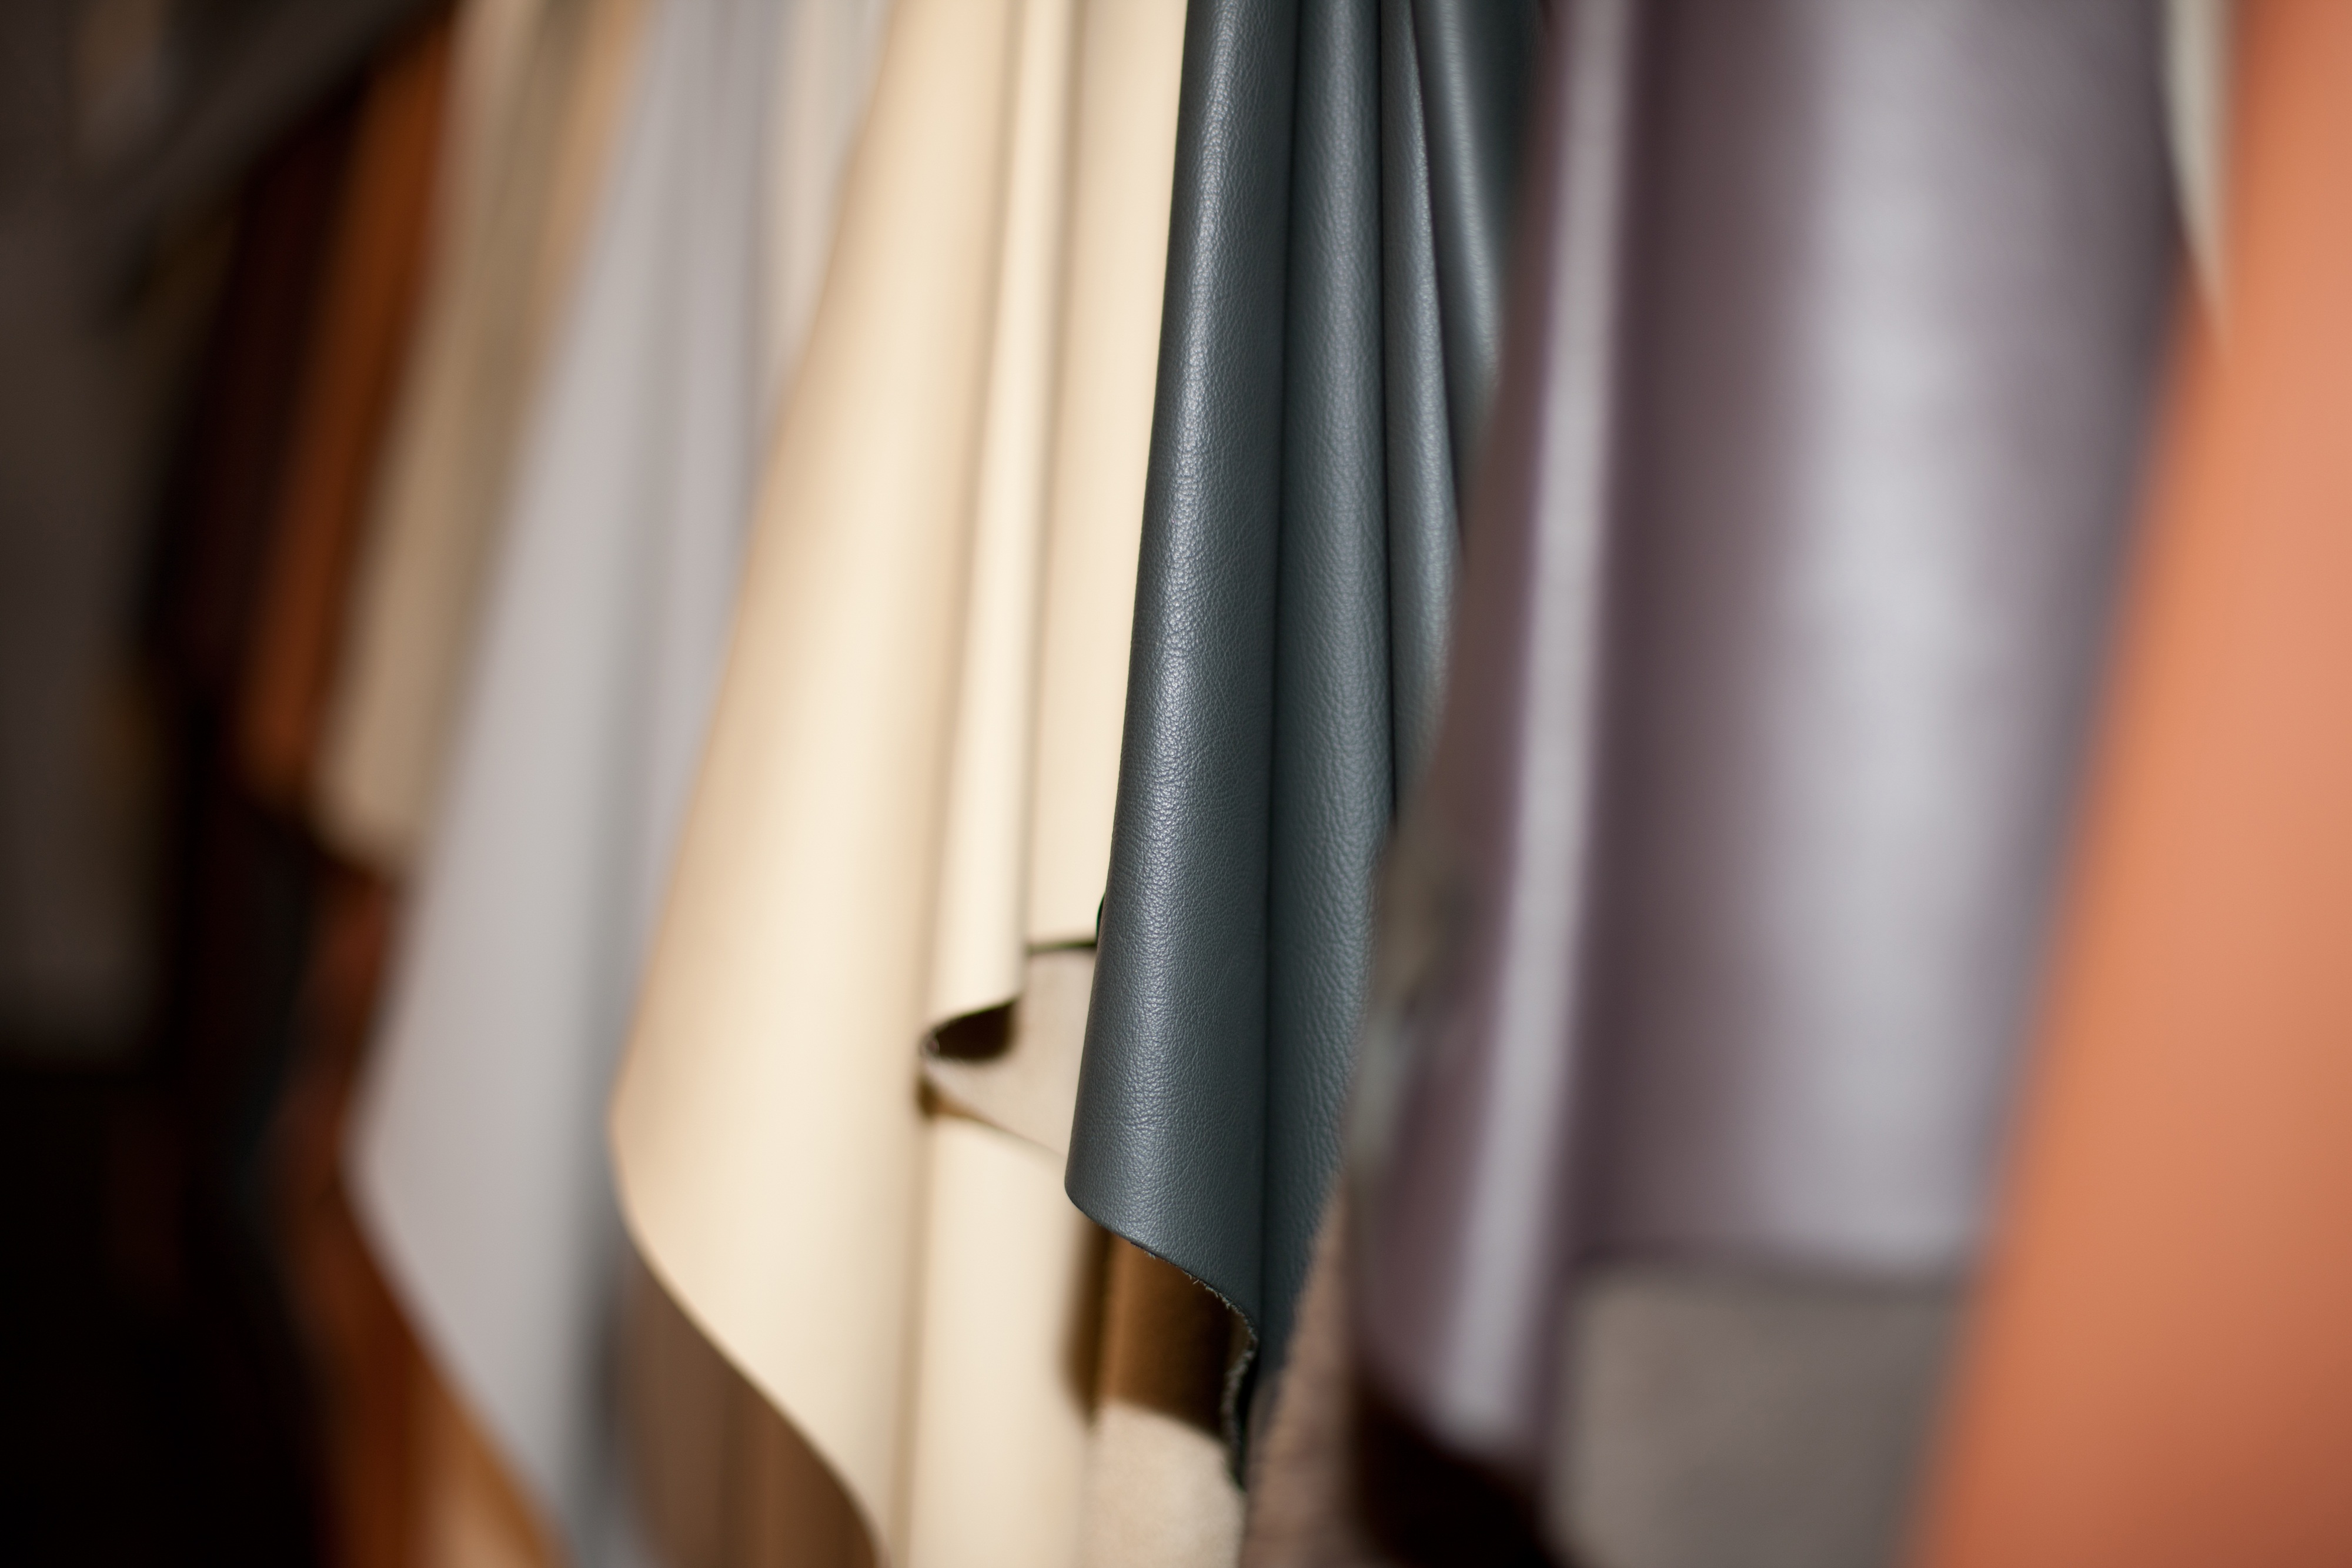
leather, leg, pattern, brown, curtain, hanging, clothing, black, material, interior design, close up, textile, design, selection, subjects, upholstery, formal wear, leather fan, leather cuts